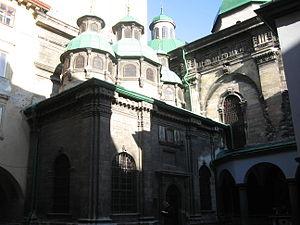
L'ensemble de l'église de l'Assomption ou de la Dormition, en ukrainien : Успенська церква у Львові, est un édifice architectural religieux de la renaissance, situé place Podval'naya, à Lviv, en Ukraine.